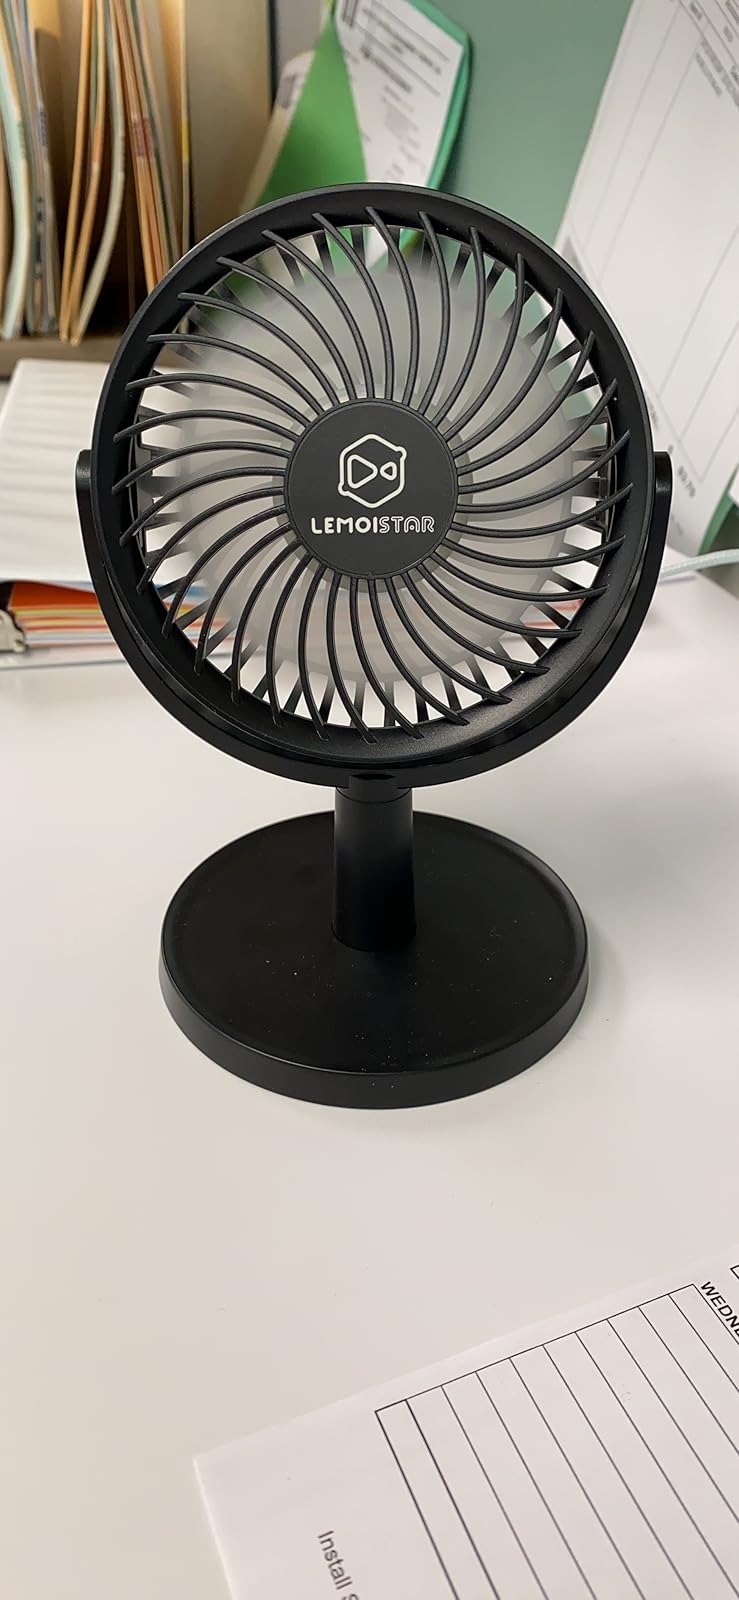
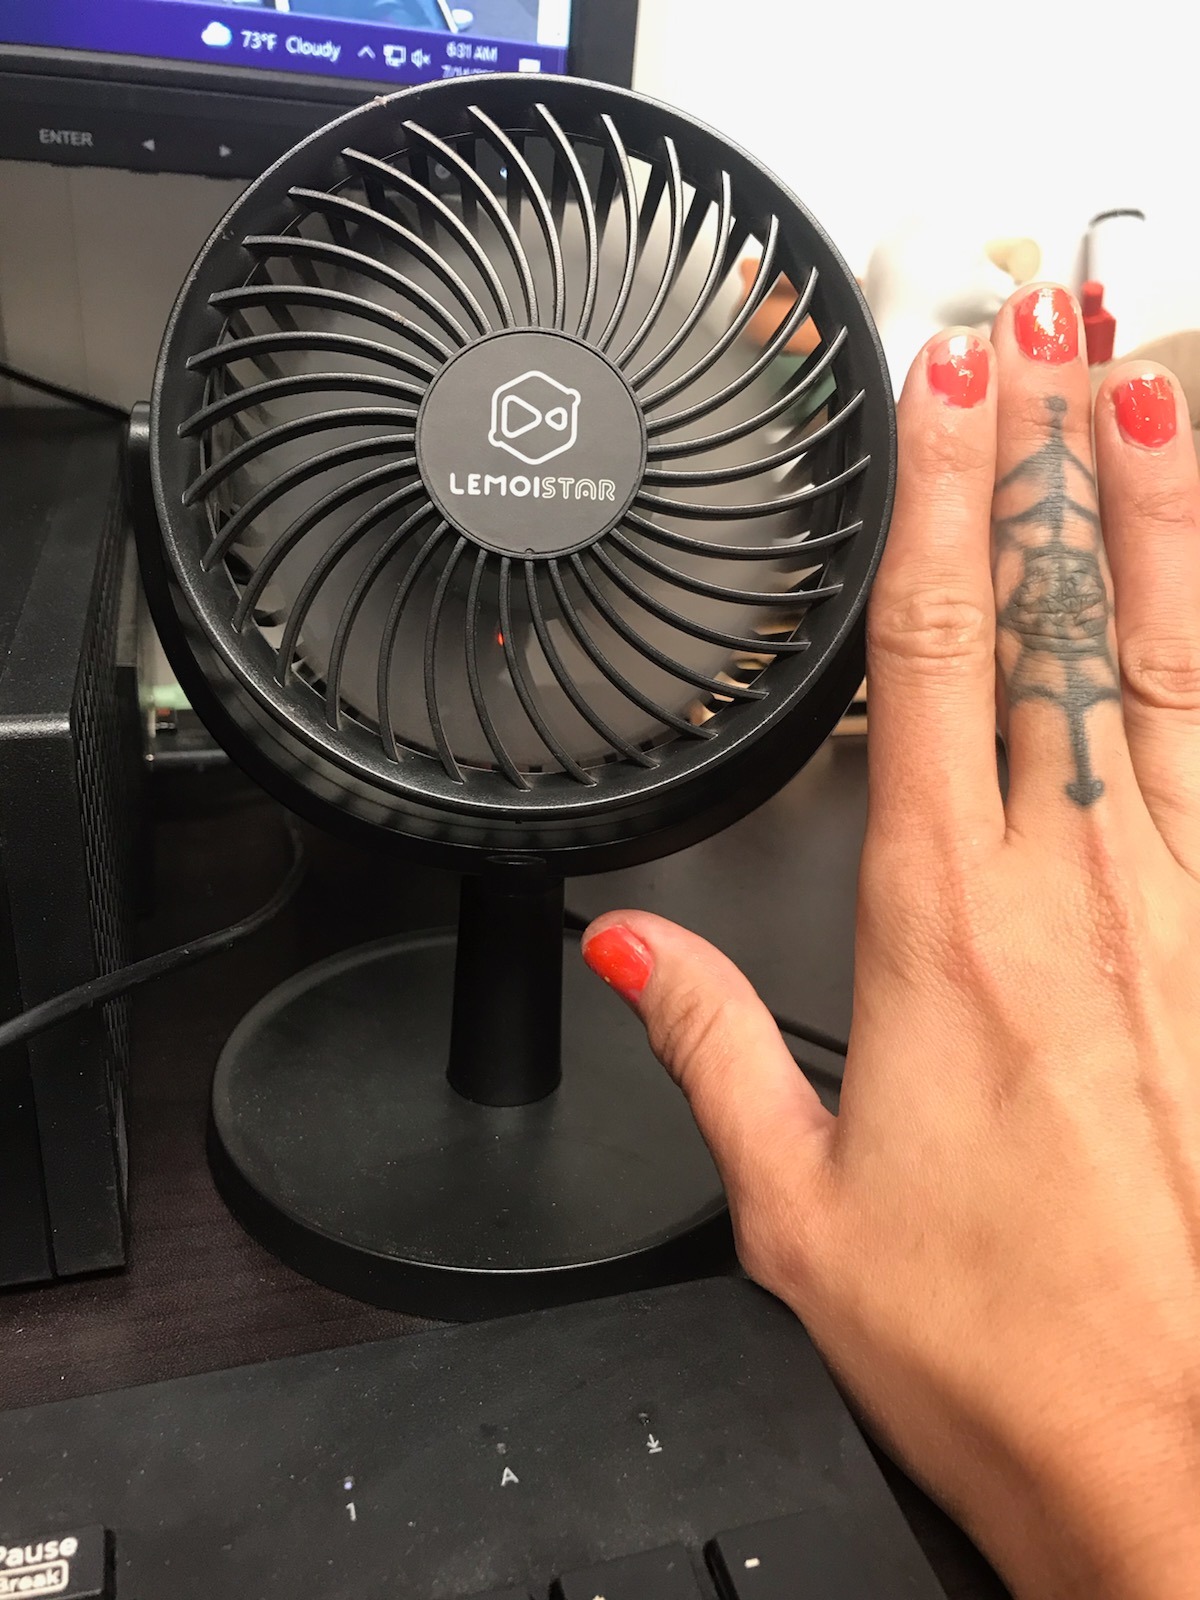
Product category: fan
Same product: yes